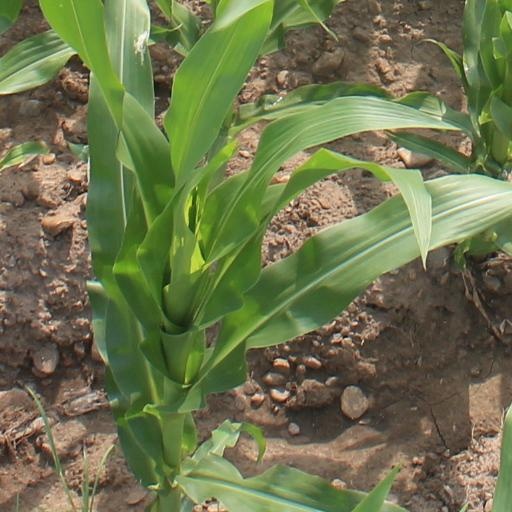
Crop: maize; corn